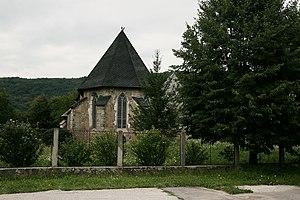
Eglise gothique réformée de Plešivec, Slovaquie.